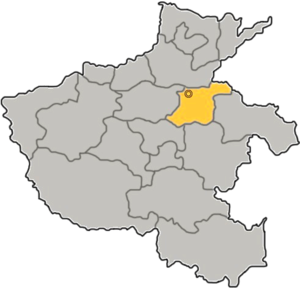
Heze est une ville du sud-ouest de la province du Shandong en Chine.
L'incident de Jingkang, l'Humiliation de Jingkang, ou les Désordres de la période Jingkang a lieu en 1127 lorsque les soldats Jurchens de la dynastie Jin assiègent et saccagent Bianjing, la capitale politique de la dynastie Song de Chine. Les forces Jin enlèvent l'Empereur Song Qinzong, son père l'Empereur retiré Song Huizong, ainsi que de nombreux membres de la cour impériale.
La bataille de Yongqiu est un affrontement entre les troupes des dynasties Tang et Yan, qui eut lieu à Yongqiu en 756 pendant la révolte d'An Lushan. C'est après de longs et difficiles combats que l'armée Tang, dirigée par Zhang Xun, finit par gagner cette bataille.
Kaifeng, anciennement connu sous le nom de Bianliang, Bianjing, Daliang, ou simplement Liang, est une ville-préfecture de l'est de la province du Henan en Chine. Elle fut capitale impériale sous la dynastie Song du Nord.